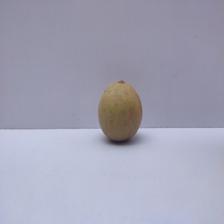
Size: Medium